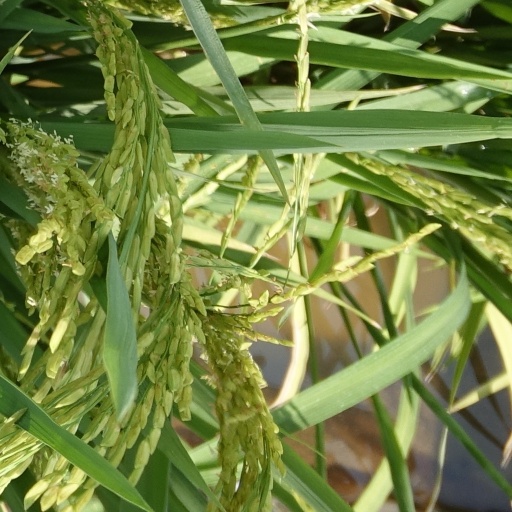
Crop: rice